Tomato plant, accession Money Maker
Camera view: horizontal (90 deg, fisheye); turntable rotation: 240 degrees
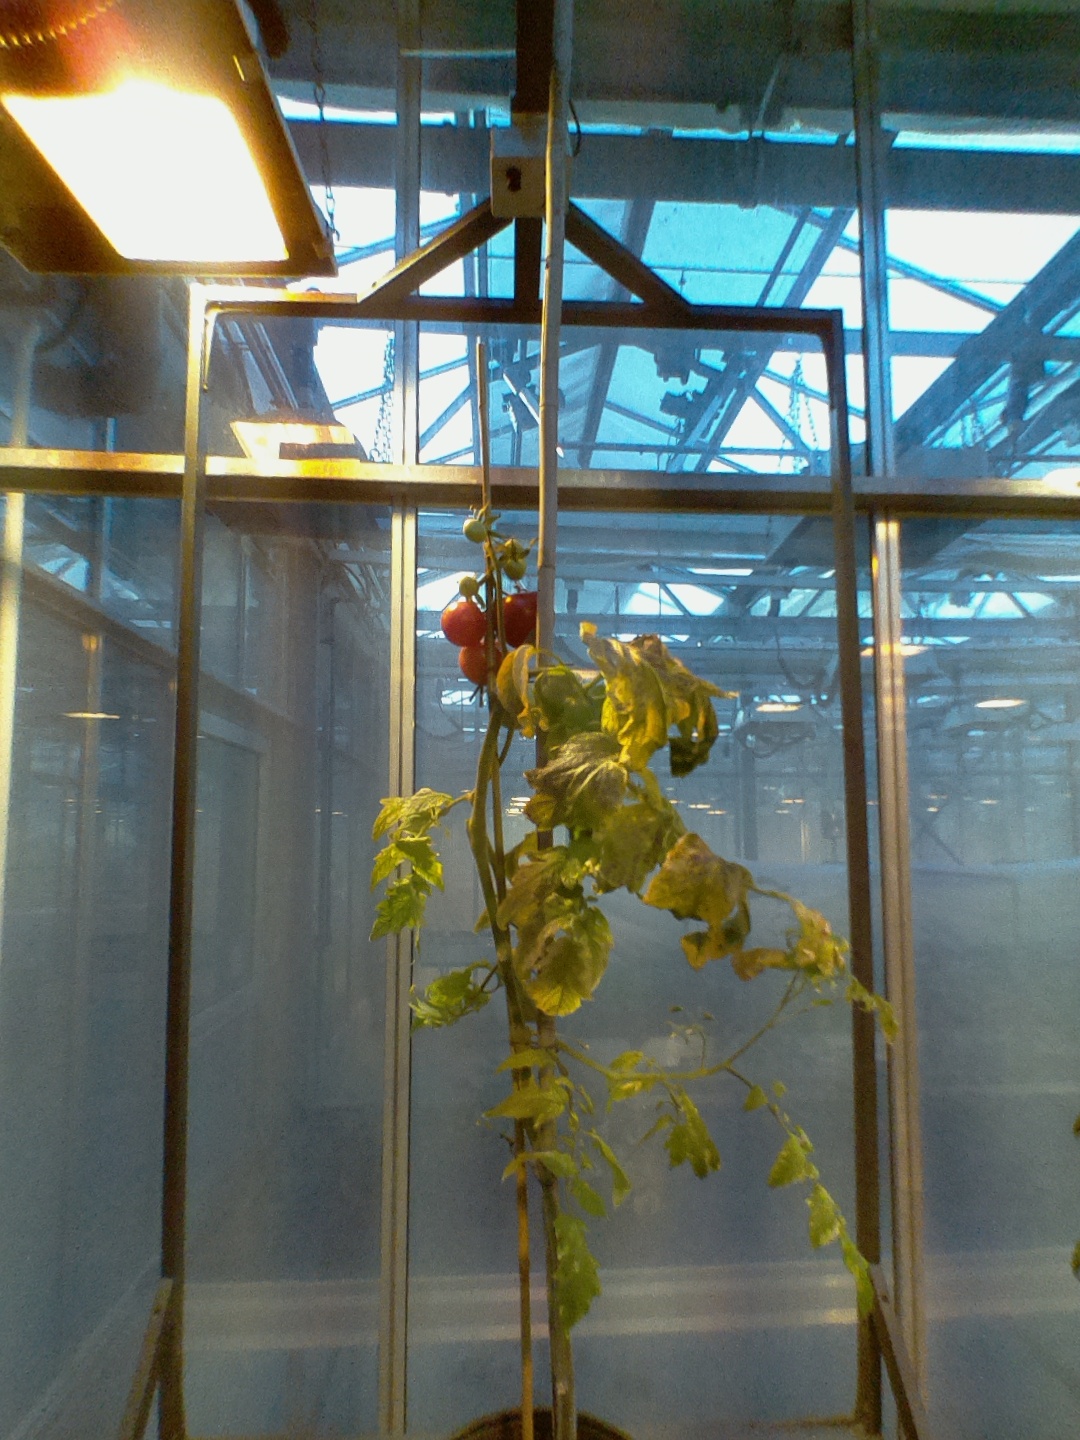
BBCH growth stage 84: 40%-50% of fruits show typical fully ripe color